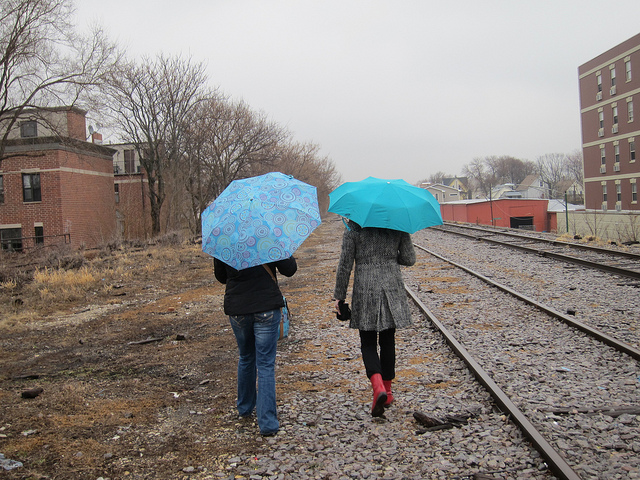
Two women with umbrellas walking beside train tracks.

Two people walking along  a train track holding blue umbrellas.

Two people walking down a train track carrying umbrellas.

Two people with umbrellas walking next to train tracks.

Two women walking next to the train tracks with umbrellas